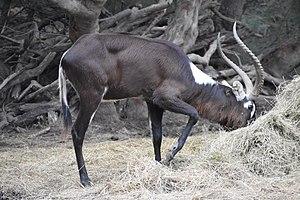
Cobe de Mrs Gray dans la Réserve de Sigean.